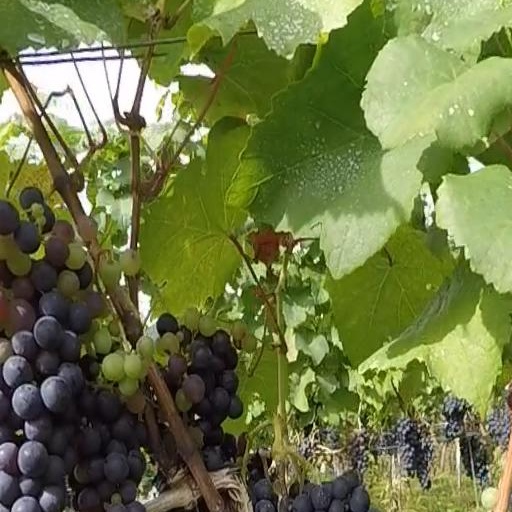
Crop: grape